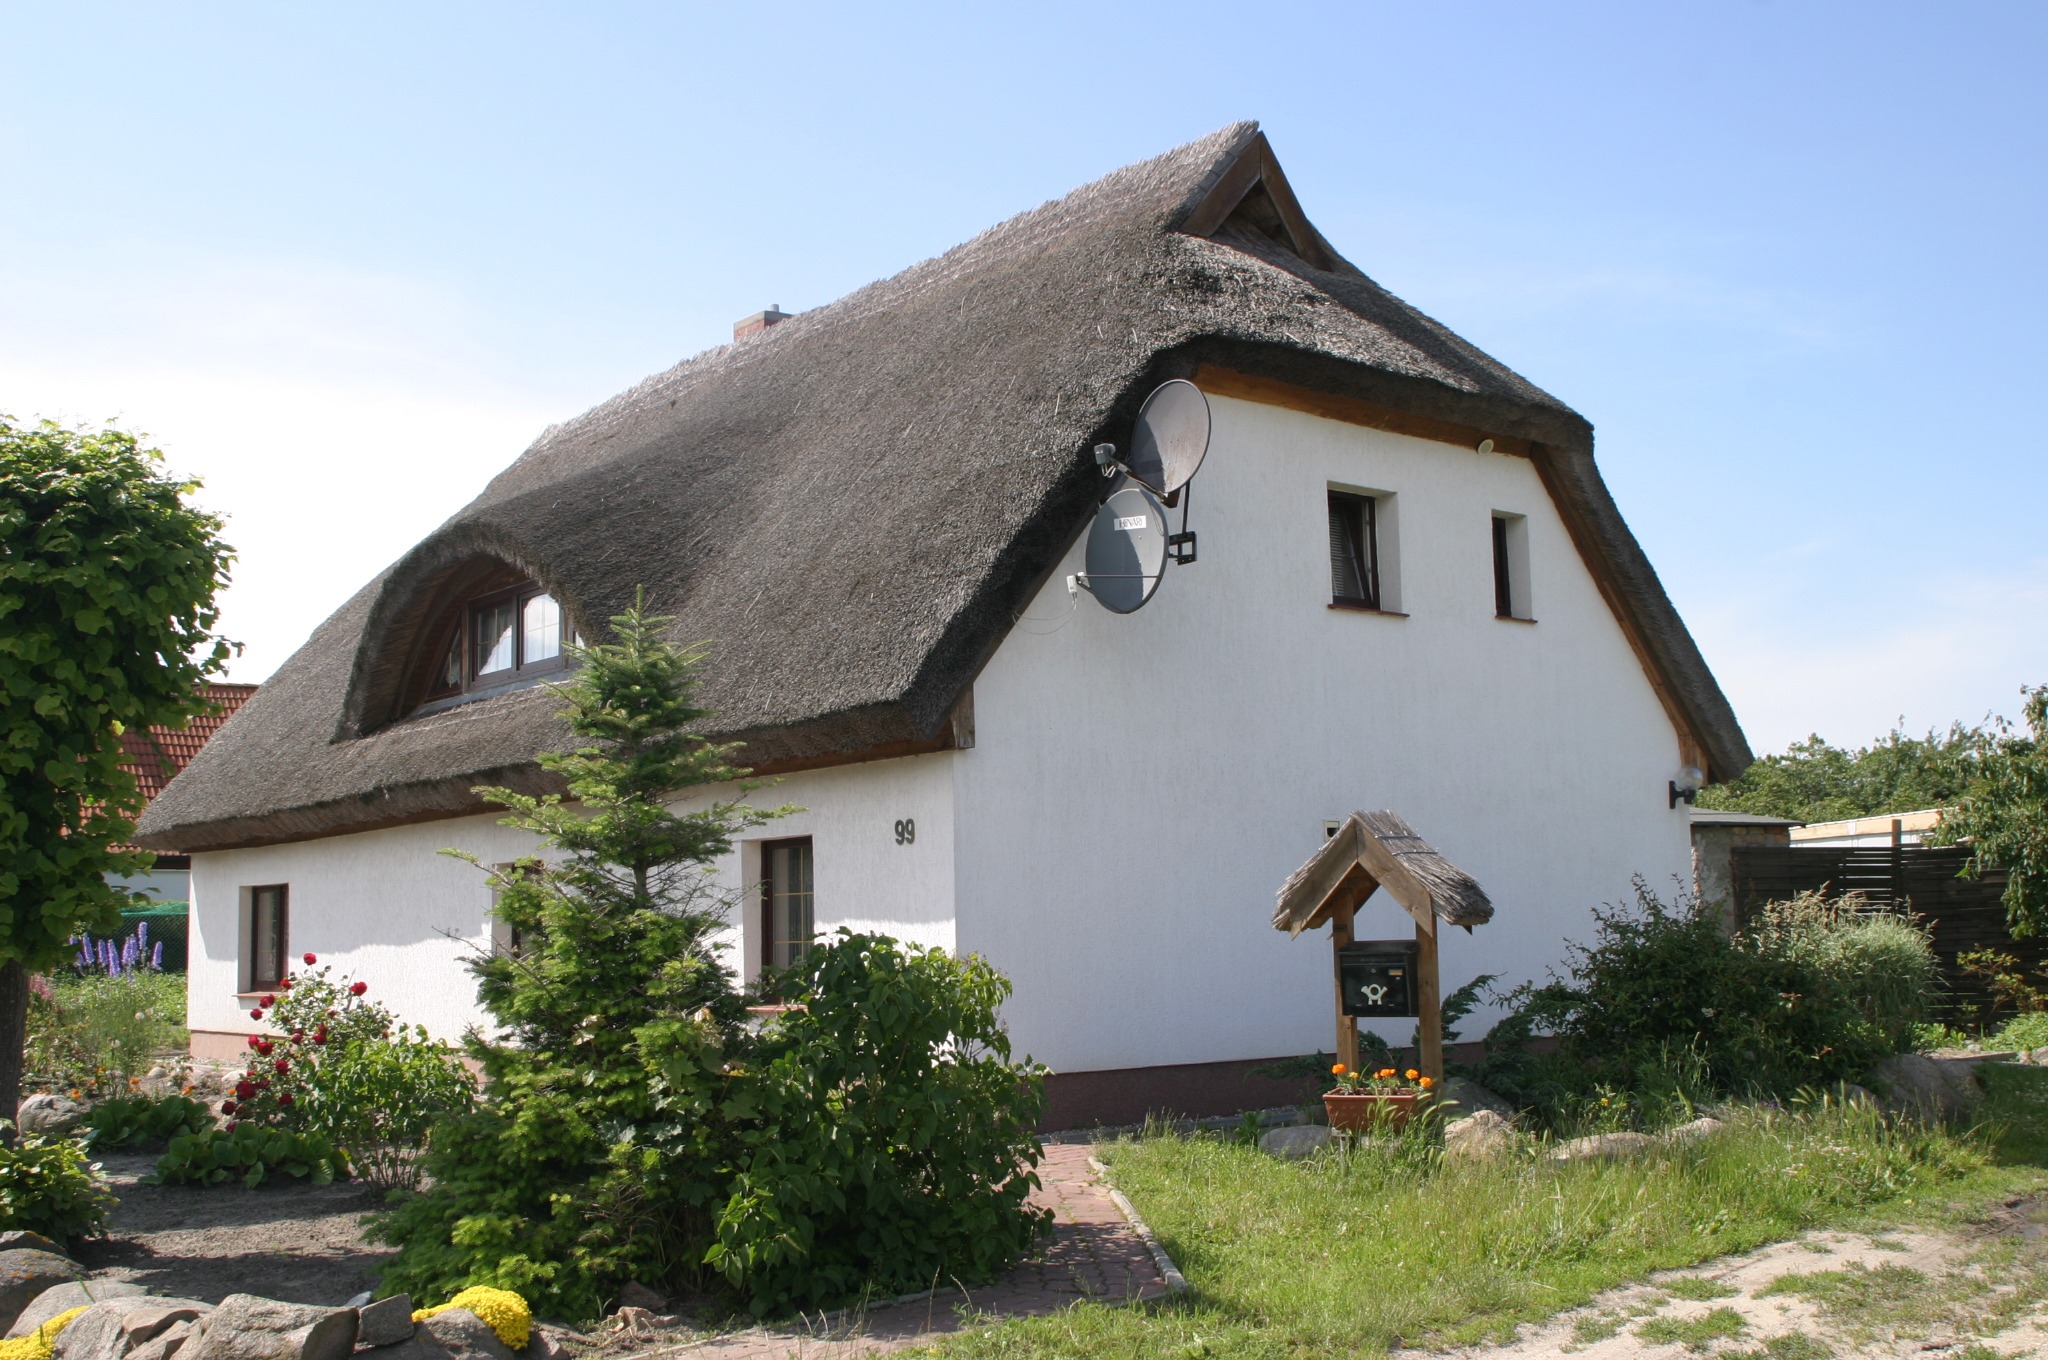
villa, house, roof, building, home, village, cottage, property, chapel, thatched roof, farmhouse, estate, thatched, thatching, baltic sea, r gen island, rugen